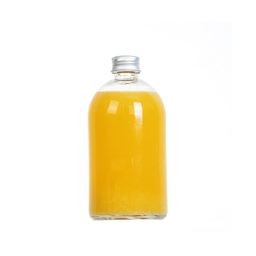
Label: glass